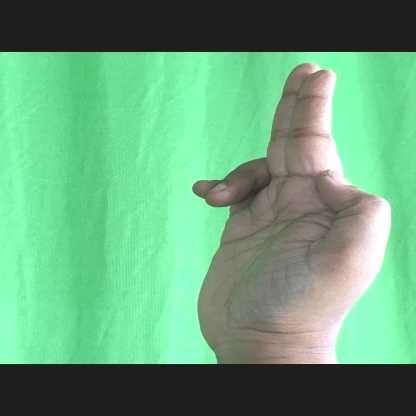
Mudra: Ardhapathaka